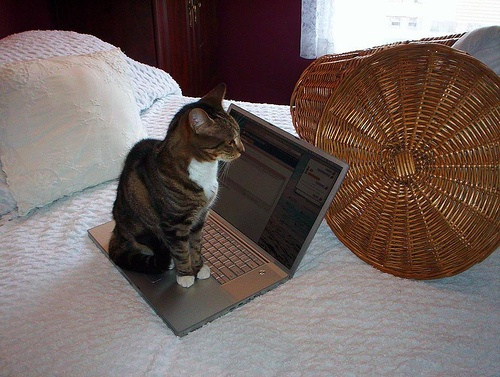
a cat sitting on a laptop keyboard
A cat standing on the keyboard of a laptop.
A gray cat on a laptop touch pad
A cat standing on a laptop computer on a bed with white covers.
brown striped cat sitting on opened laptop on top of a white bedspread